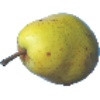
Label: Pear Monster 1